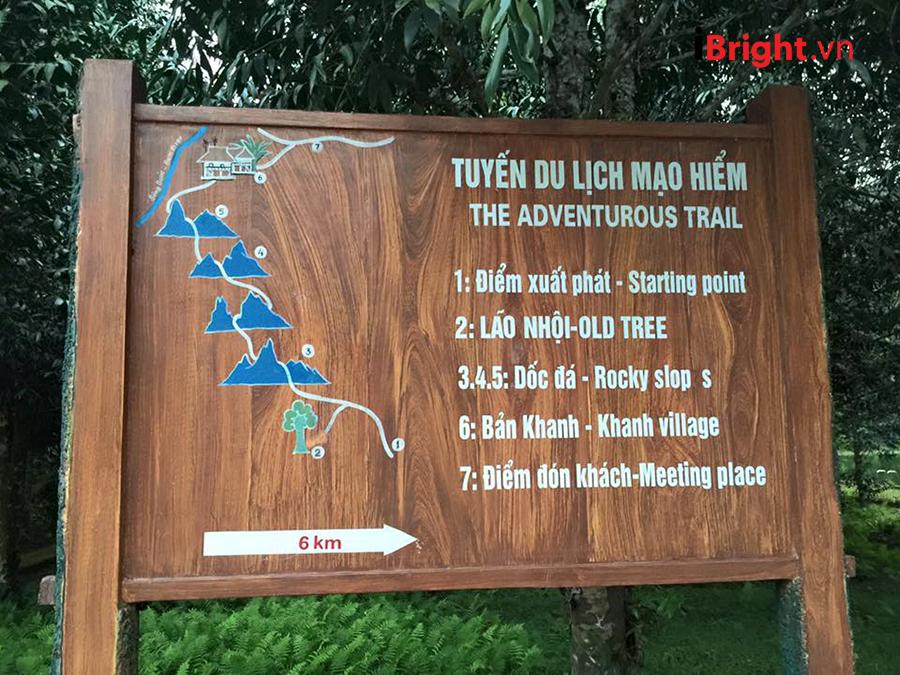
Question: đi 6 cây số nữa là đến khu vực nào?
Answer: khu vực tuyến du lịch mạo hiểm